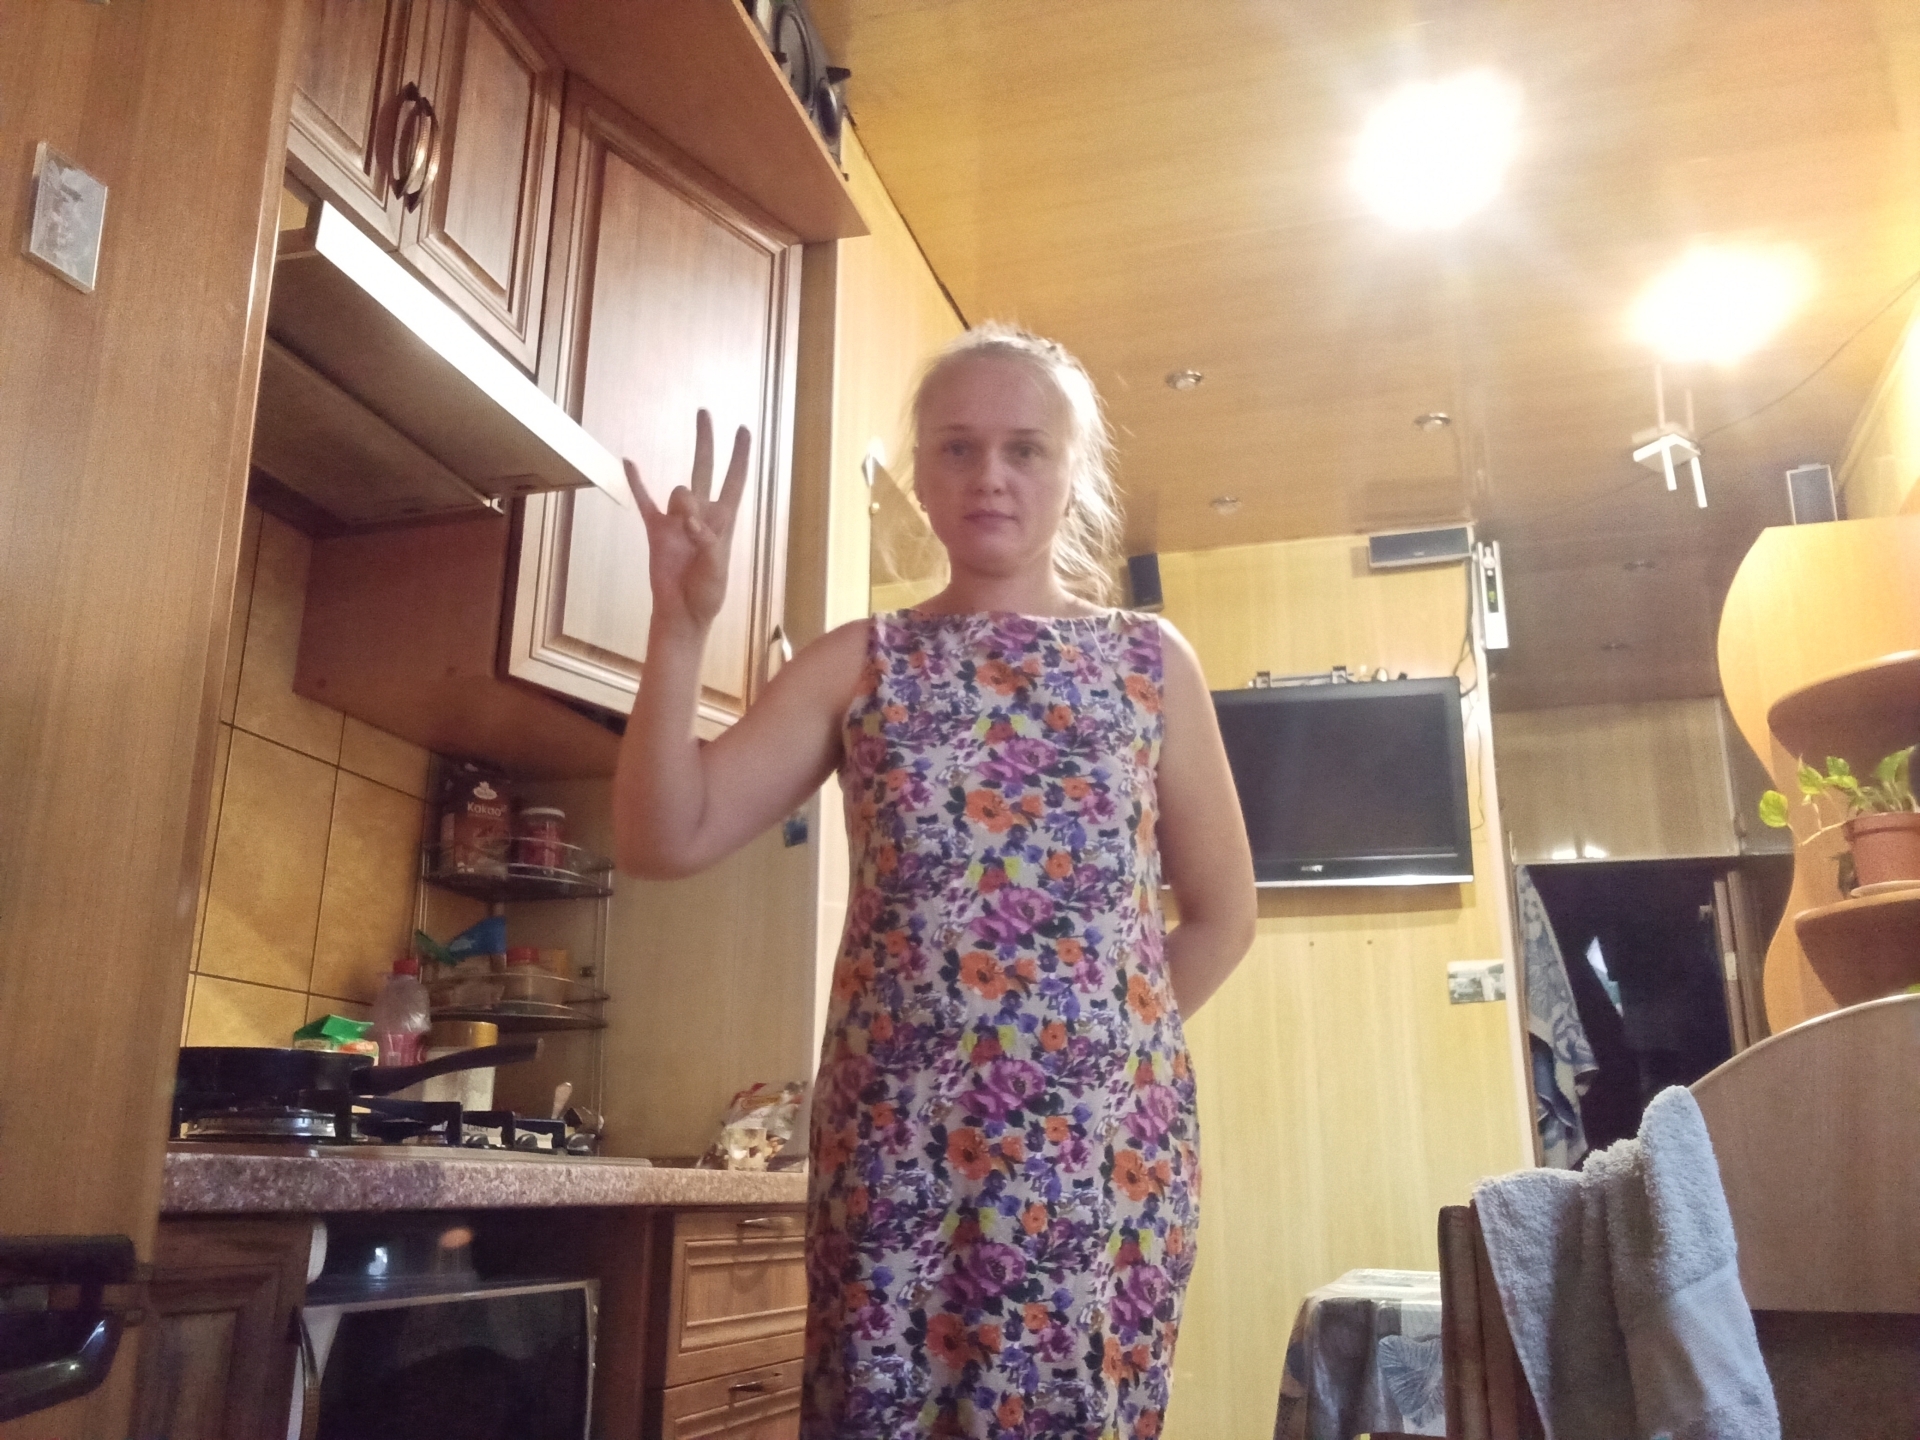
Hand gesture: three3